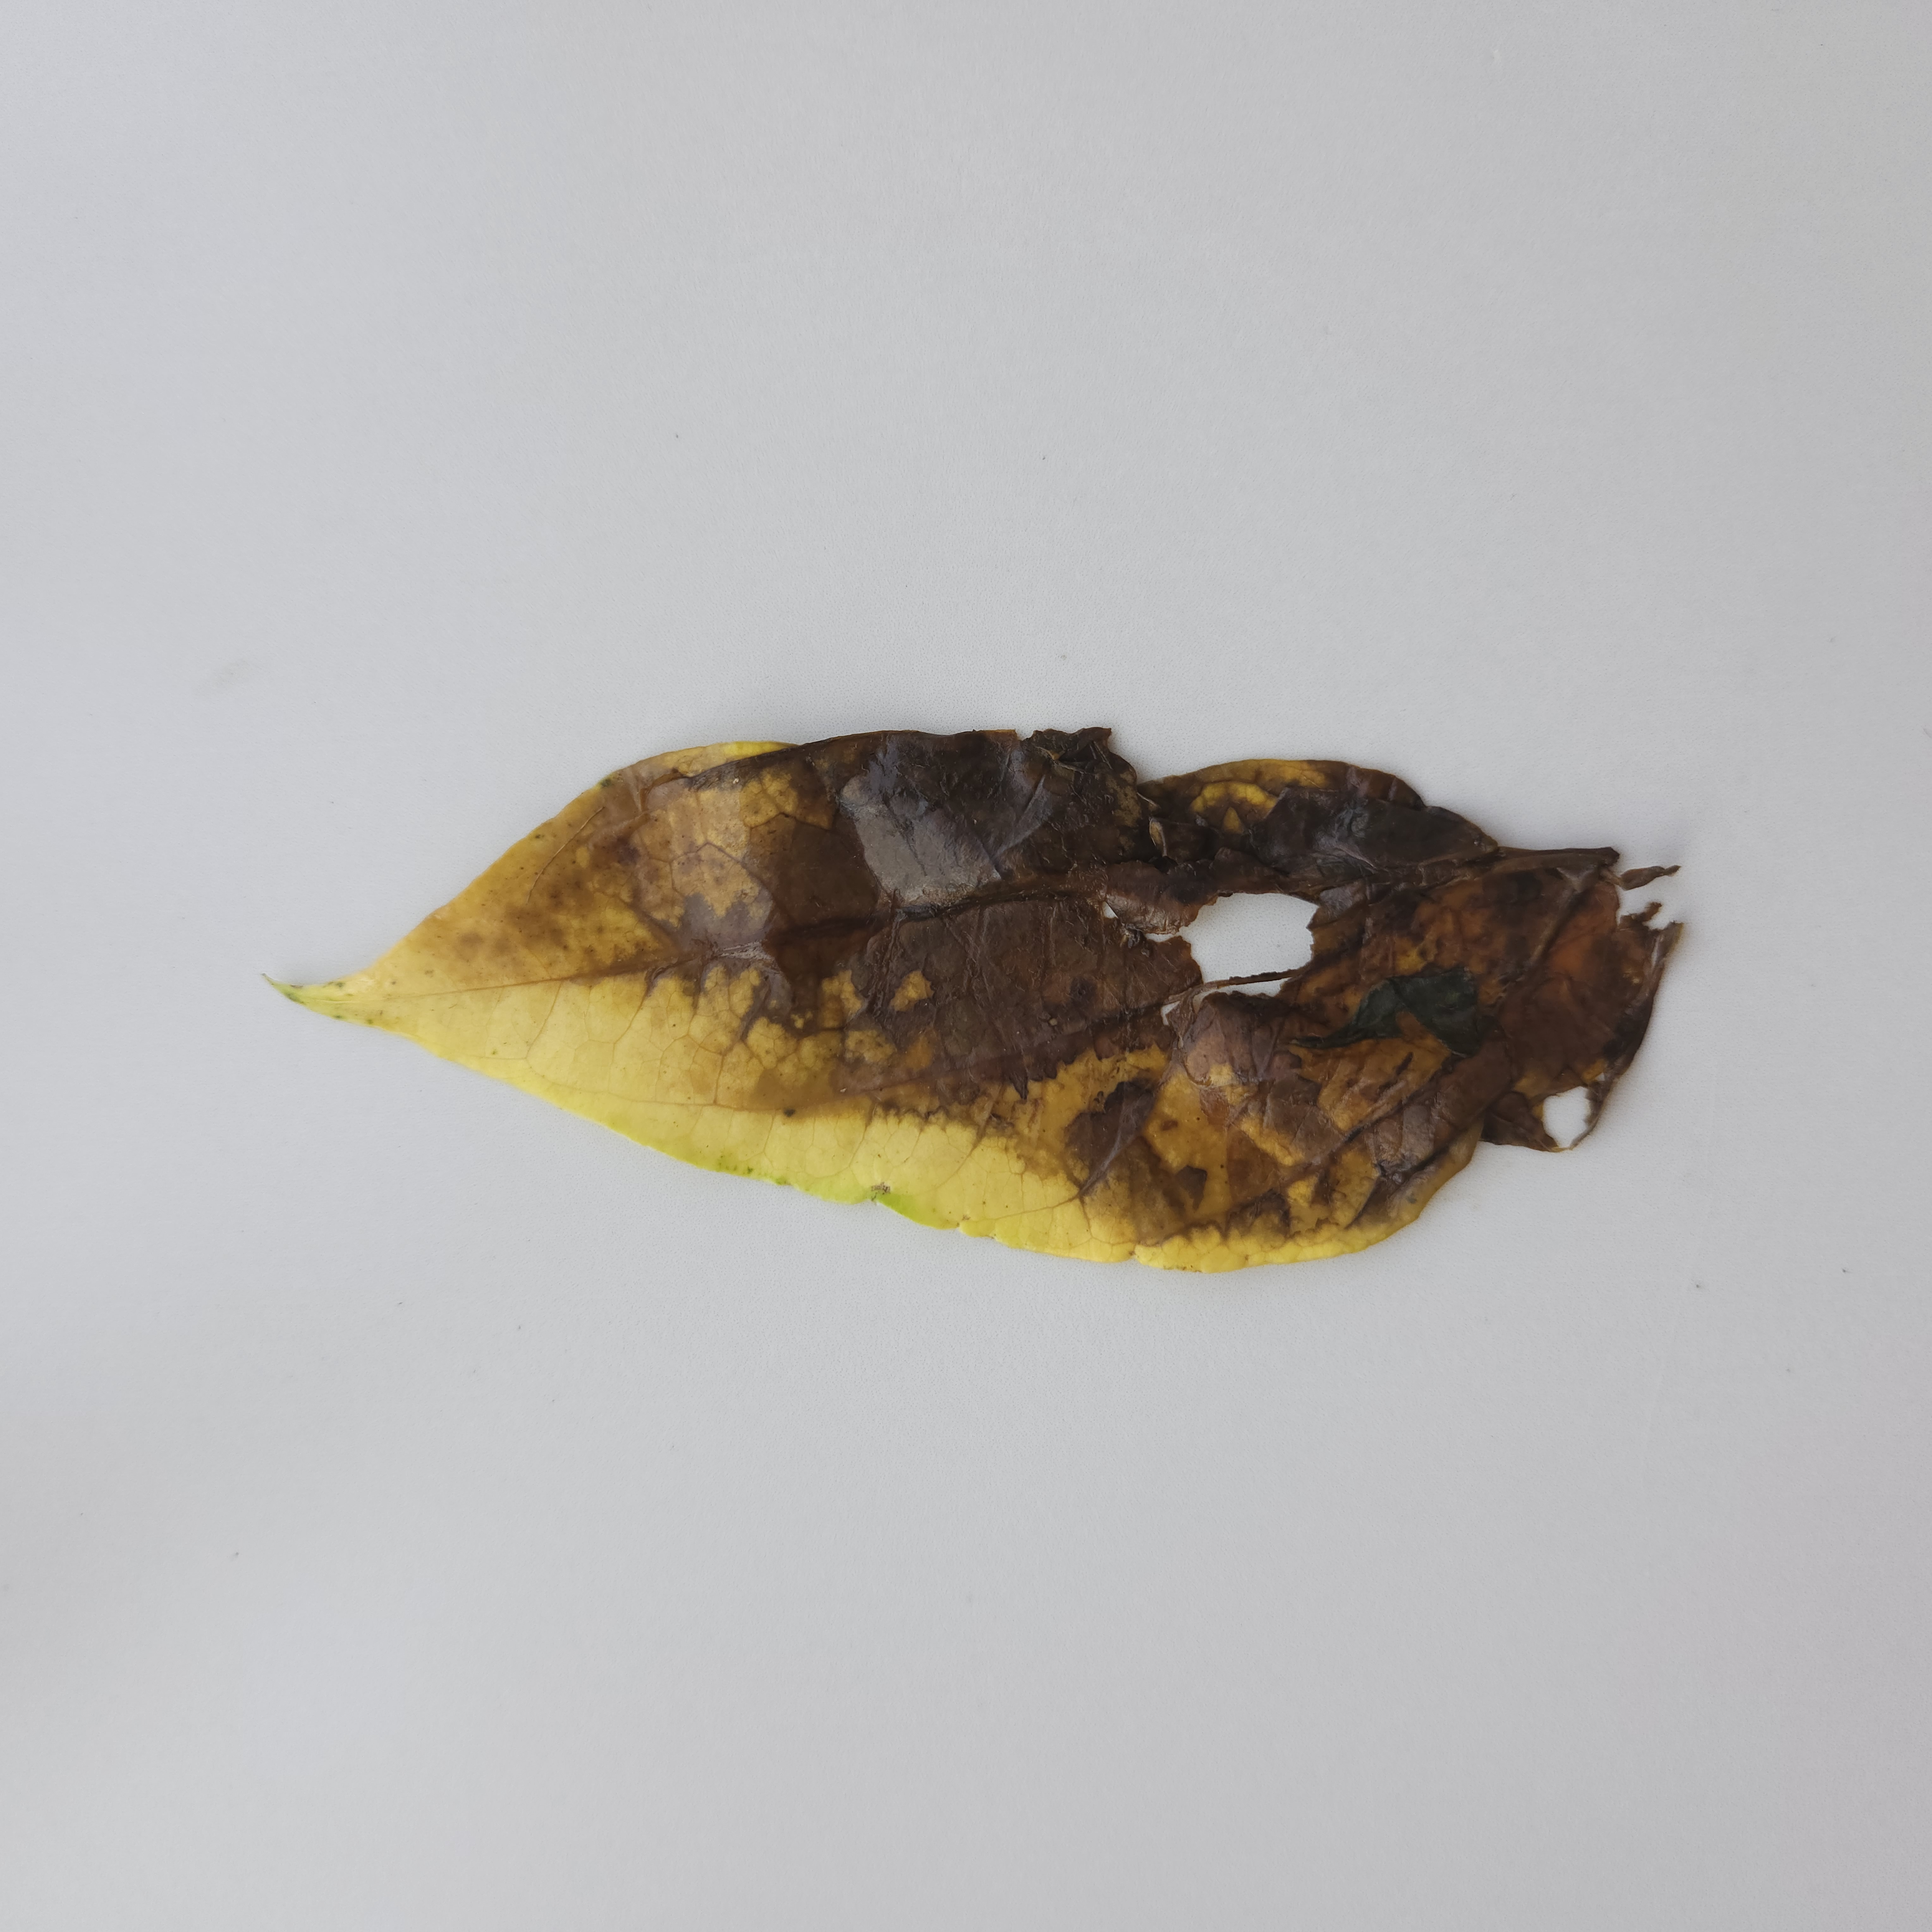
Label: Diseased